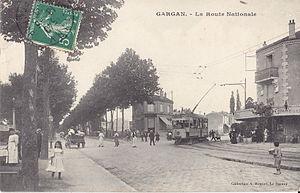
Carte postale ancienne éditée par A. Moquet au Raincy
La Compagnie des tramways de l'Est parisien exploitait entre 1900 et 1921 un réseau de tramways électriques à l'est de Paris.